77 North Front Street

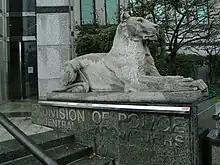
One of the two lion sculptures

The building was constructed with two stone lion sculptures, nicknamed Patience and Perseverance, first installed at the original front entrance. The lions have been moved three times in 1991 to the new police headquarters at 120 Marconi Boulevard, in 2012 back to the original building, and in 2017 back to the new headquarters. The first move was prompted by the police offices moving, while the second was part of improving 77 North Front Street during its restoration and expansion. Columbus police were upset with the move, even though the new building was supposed to gain new sculptures. The police union backed the officers, and secured a donation from contractors to move the lion sculptures back to the new headquarters in 2017, where they remain today.